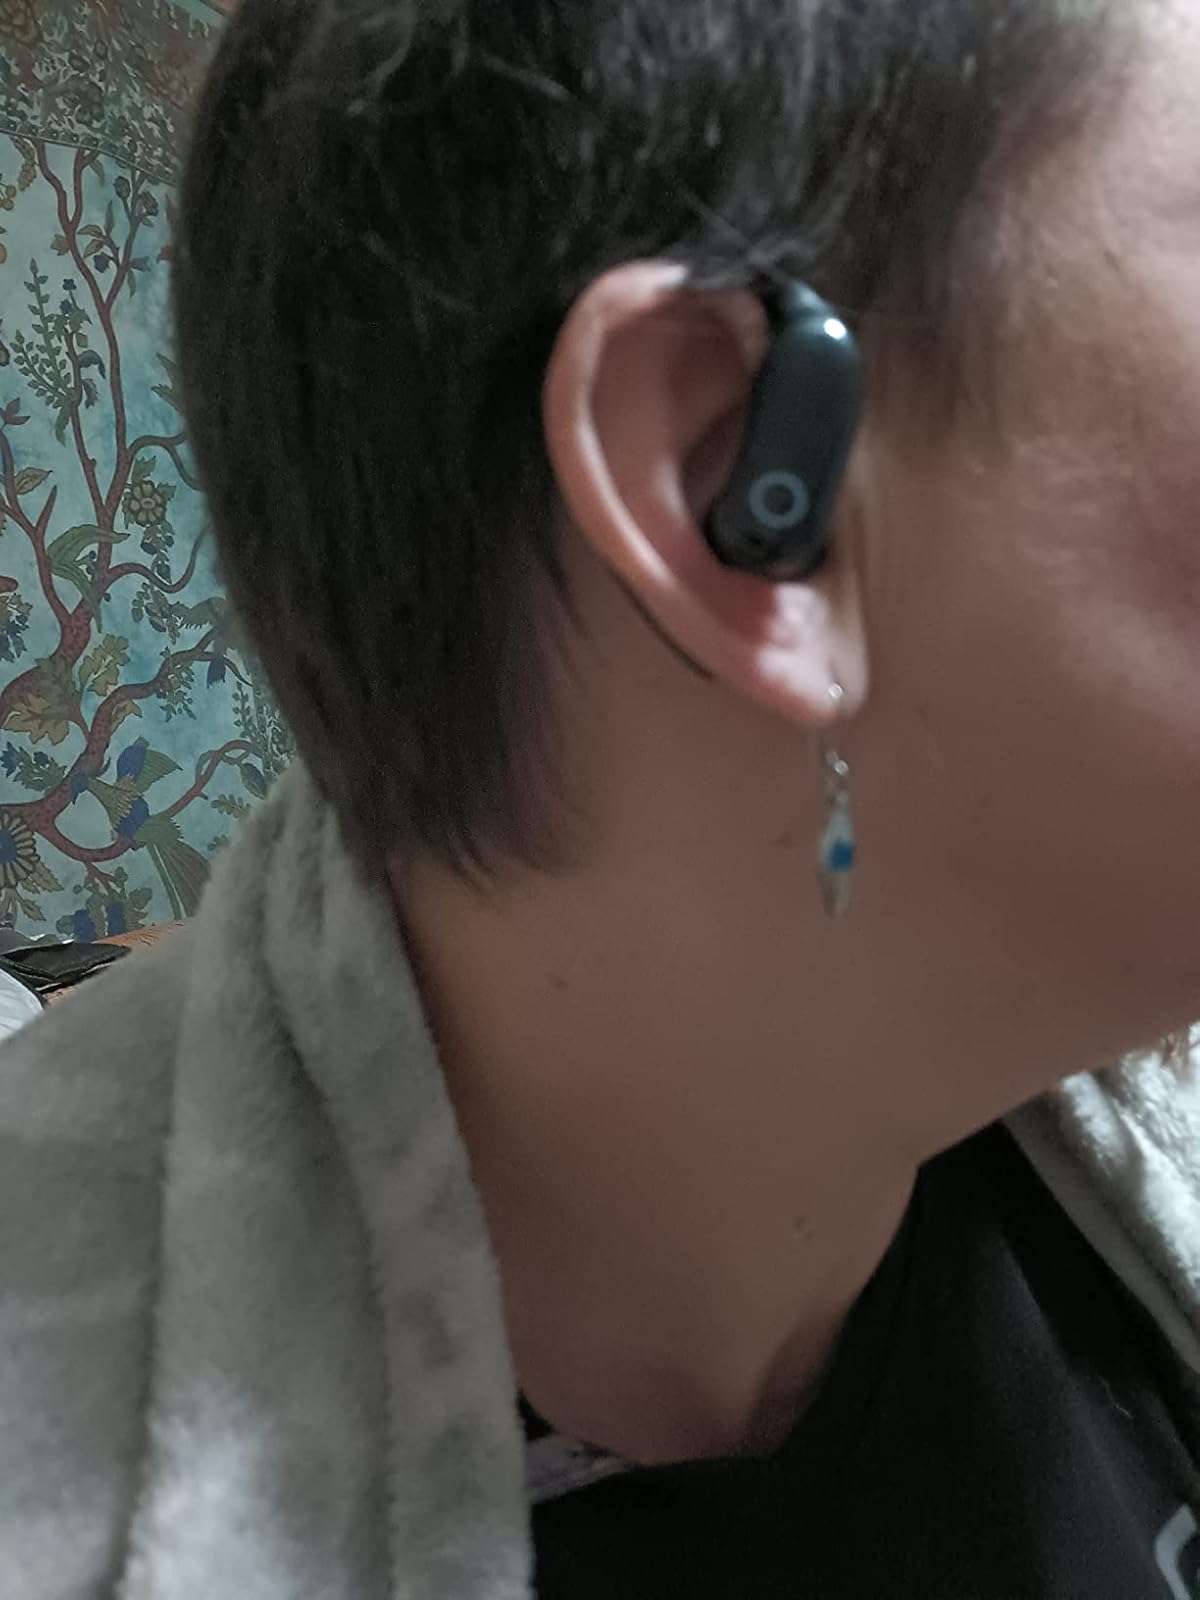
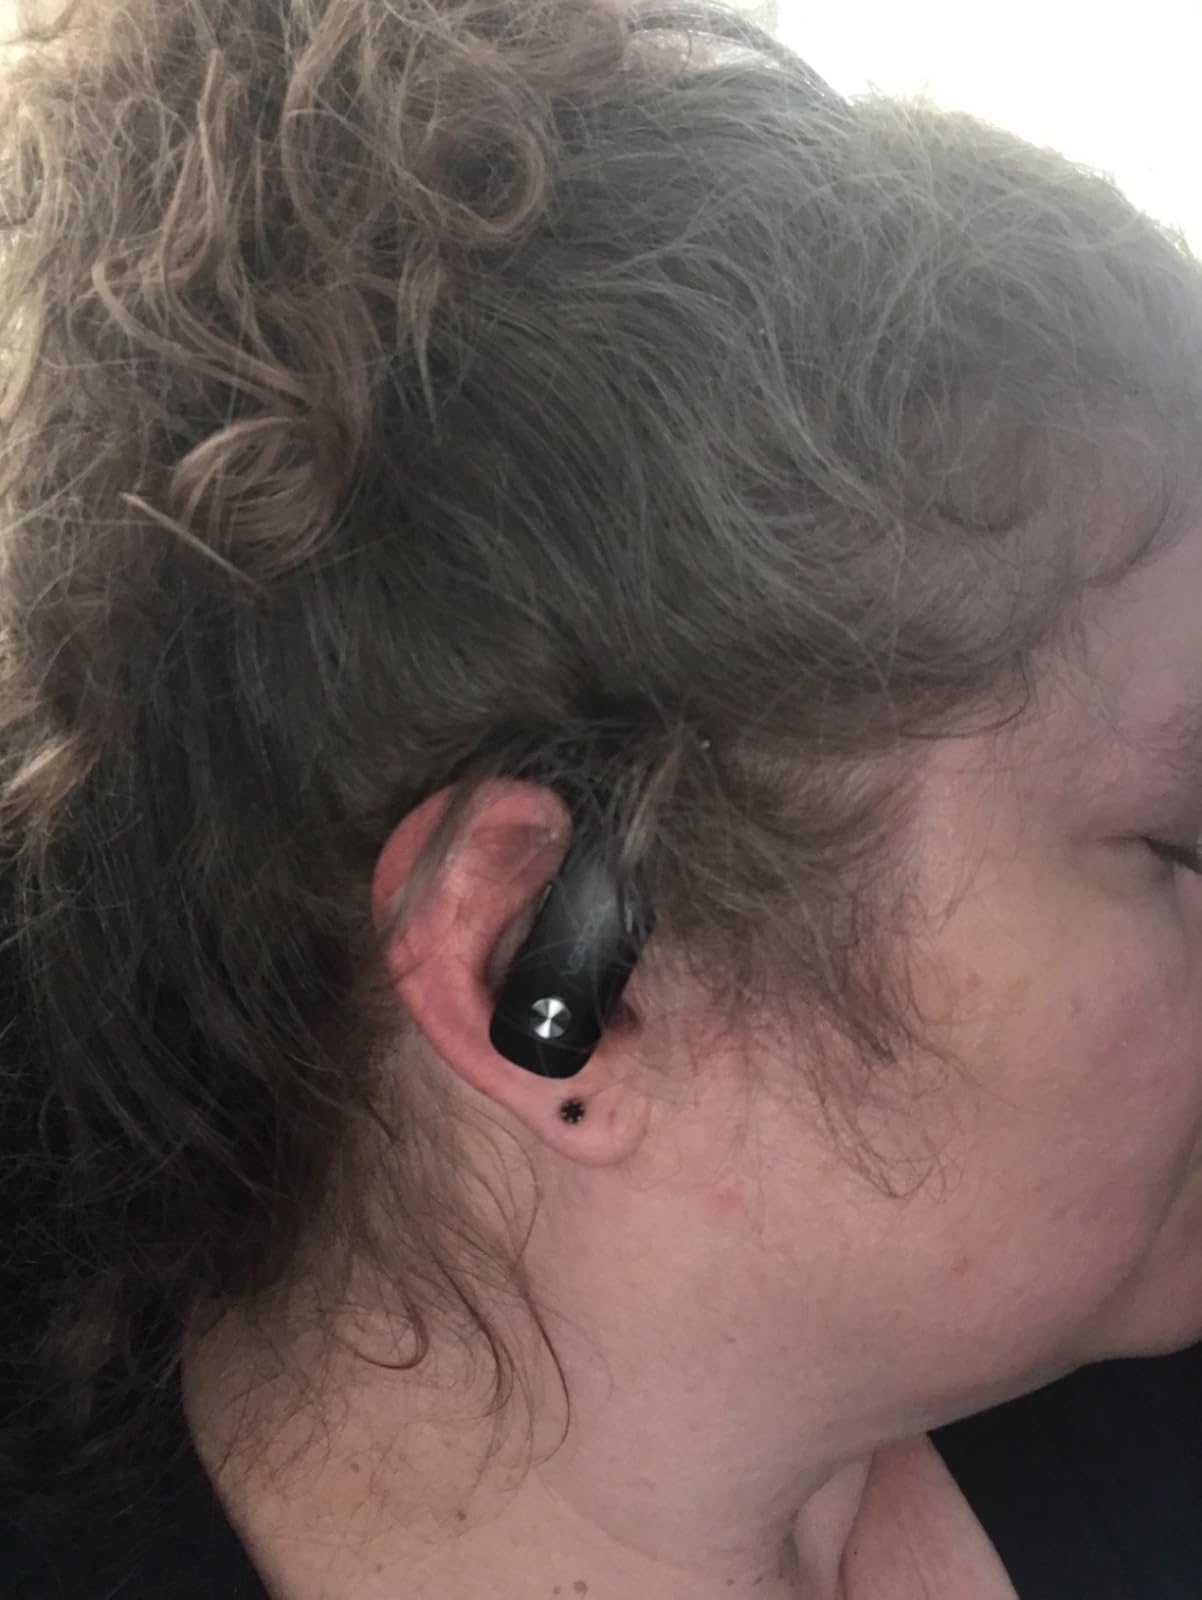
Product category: earbuds
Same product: no